James Blanchard Clews

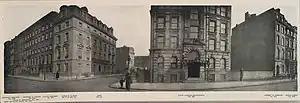
Clew's New York City residence at 1039 Fifth Avenue.

In November 1908, Clews was married to Leta Alicia (née Nichols) Livingston (1865–1919) at Bernardsville, New Jersey. Leta, the widow of Oscar Frederick Livingston (1824–1901), was a daughter of Washington Romaine Nichols and Alicia (née MacKay) Nichols and a great-granddaughter of General Benjamin Romaine of prison ship martyr fame. Together, James and Leta lived at 1039 Fifth Avenue, and were the parents of: